James Mackay, Baron Mackay of Clashfern

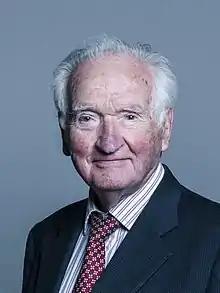
Official portrait, 2018

James Peter Hymers Mackay, Baron Mackay of Clashfern (born 2 July 1927) is a British lawyer. He served as Dean of the Faculty of Advocates, Lord Advocate, and Lord Chancellor (1987–1997). He was formerly an active member of the House of Lords, where he sat as a Conservative; he retired from the House on 22 July 2022.